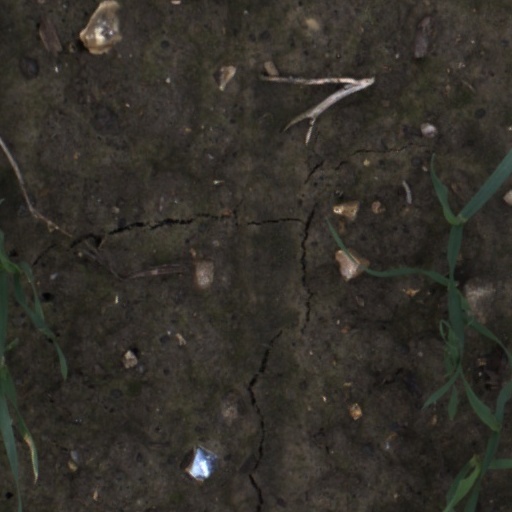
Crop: wheat